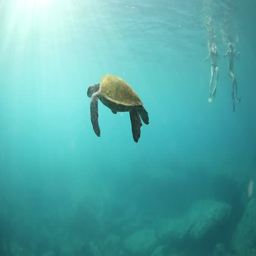
shining turtle on the north shore